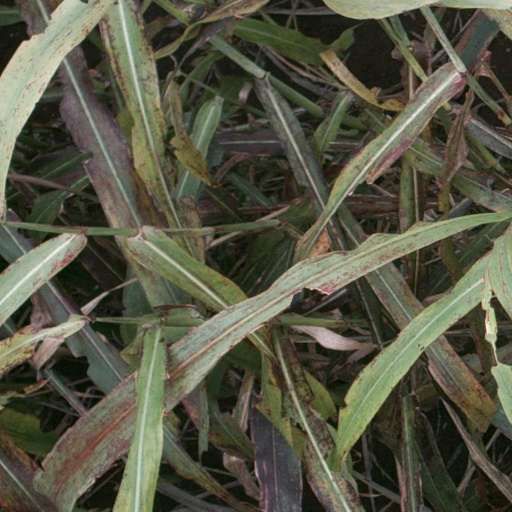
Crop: sorghum